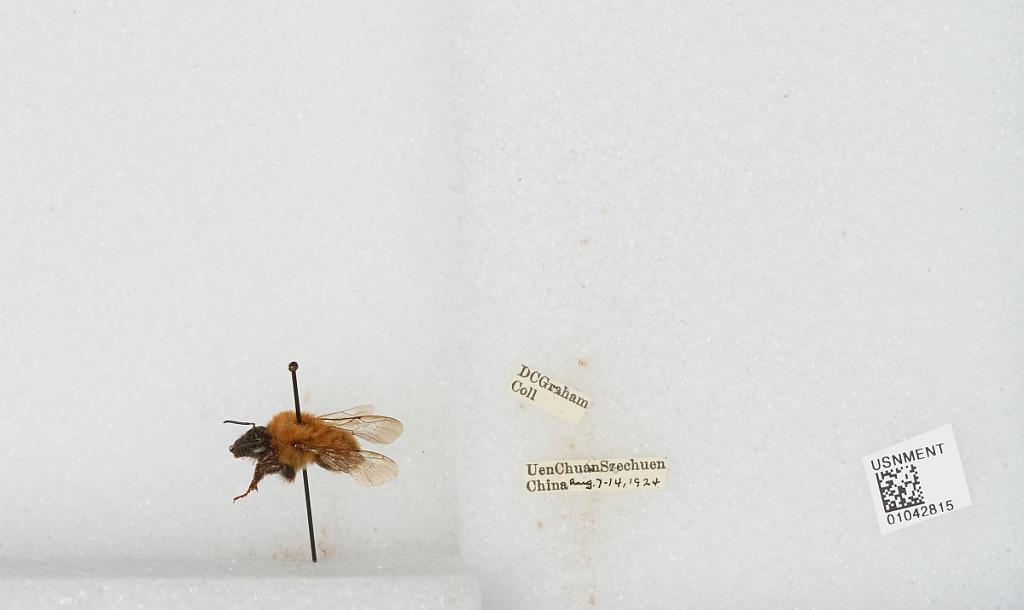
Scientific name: Bombus sp.
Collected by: D. Graham
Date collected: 1924-8-7
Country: China
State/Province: Sichuan
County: Wenchuan Xian
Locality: Wenchuan